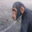
Label: chimpanzee